Eiðar longwave transmitter

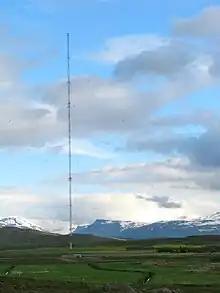
Eiðar longwave transmitter in Eiðar, Eastern Iceland

The Eiðar longwave transmitter was a facility previously used by RÚV (the Icelandic National Broadcasting Service) for longwave radio broadcasting on 207 kHz with a power of 100 kW. The transmitter was situated at Eiðar near Egilsstaðir in East Iceland. It was demolished in March 2023. At the time of its closure, it used an omnidirectional aerial in the form of a tall steel lattice mast radiator insulated against the ground. The transmission site was in use from 1938 until its closure in 2023.